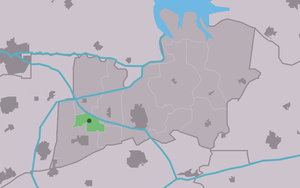
Triemen est un village de la commune néerlandaise de Noardeast-Fryslân, situé dans la province de Frise.